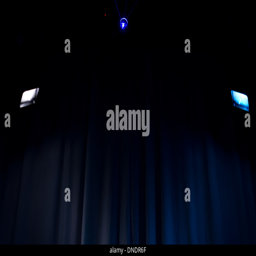
empty stage or nightclub with illuminated spotlights shining in the darkness over a curtained backdrop